Confessions on a Dance Floor

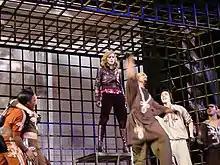
Madonna performing the album's second single, "Sorry", during the Confessions Tour. The song became Madonna's twelfth number one single in the United Kingdom.

The album sold about 3.6 to 4 million copies worldwide during the first-week of release. Despite being released late in the year, "Confessions on a Dance Floor" was ranked by the International Federation of the Phonographic Industry (IFPI) as the sixth biggest-selling album of 2005 worldwide, with sales of 6.3 million. Worldwide sales of the album stand at 10 million copies, and is considered to be one of the best-selling albums of the 21st century as well one of the best-selling by women.